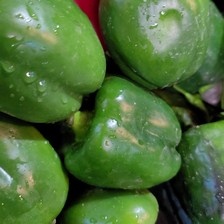
Label: capsicum